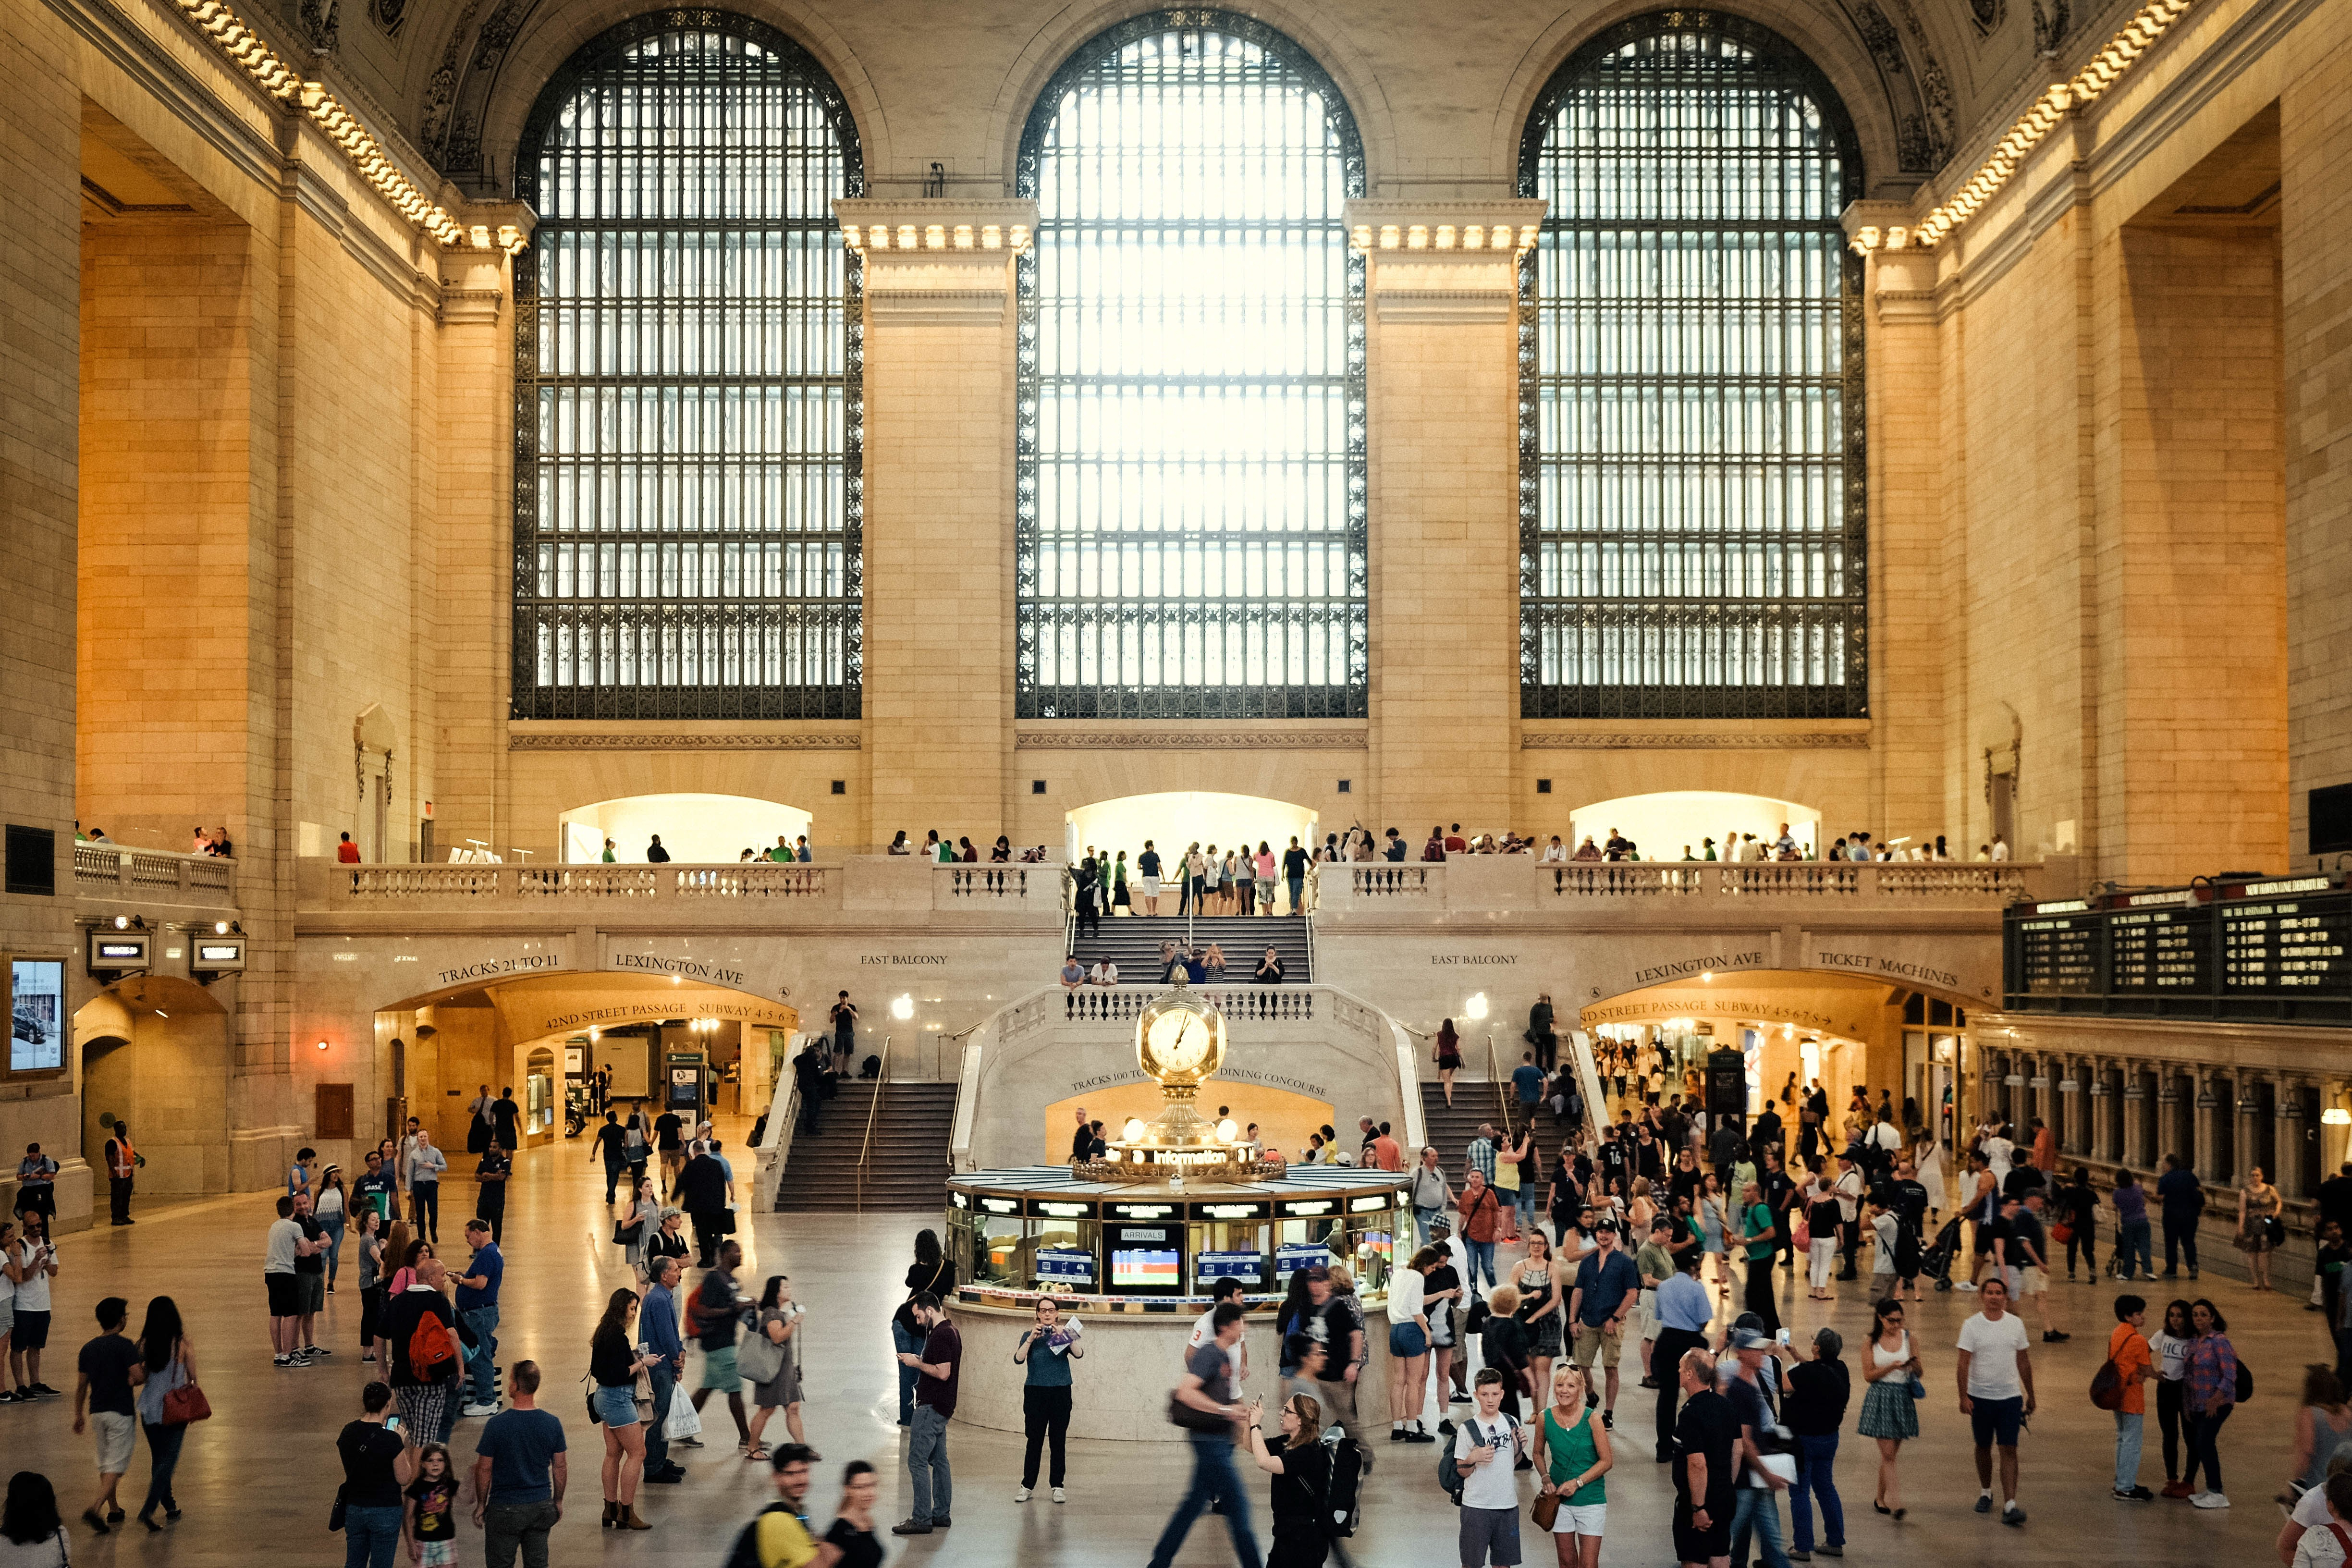
building, downtown, plaza, arcade, metropolis, retail, shopping mall